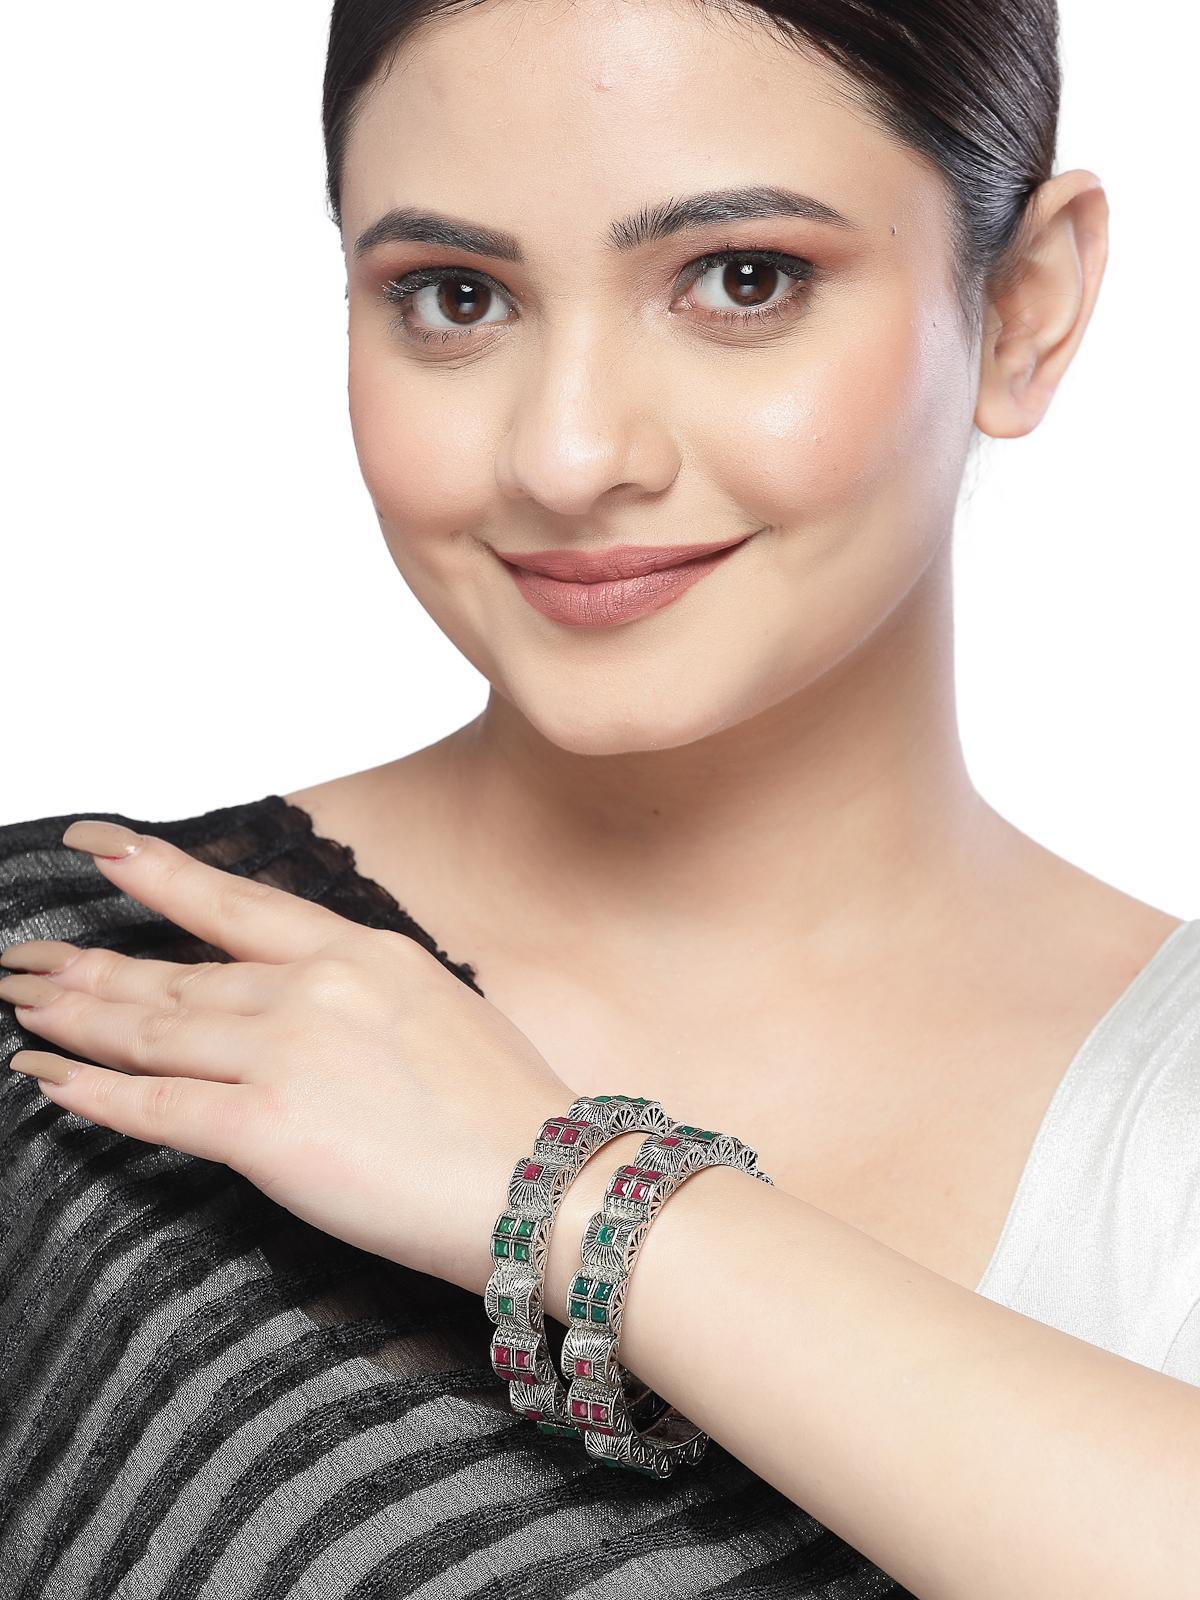
Sukkhi Detailed Curved Silver Oxidised Rhodium Plated Red And Green Broad Bracelet Bangle Set Jewellery for Women & Girls|Set of 2 Latest Design|Birthday Anniversary Gift for Women|B105926_2.6
Type: Bracelets & Bangles
Brand: Sukkhi
Price: Rs. 339
 Adorn your wrists with the Sukkhi Detailed Curved Shaped Silver Oxidized Rhodium Plated Broad Bracelet Bangle Set for Women & Girls. This set of two features intricate detailing in a charming blend of red and green, showcasing the latest design trends. The rhodium-plated finish adds a touch of sophistication to any ensemble. Sized at 2.4, 2.6 and 2.8, these broad bracelets make for a perfect birthday or anniversary gift, celebrating artistic elegance and timeless beauty for the special women in your life with a set that's both detailed and versatile.Disclaimer:There may be slight variation in shade and colour due to photographic effects and monitor settings
Included: 2 Bangles